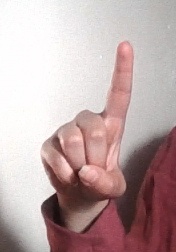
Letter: bb